Palmer House (Dayton, Oregon)

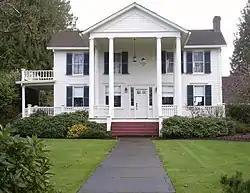
Front of Palmer House, seen from Ferry Street

The Palmer House (also Joel Palmer House and Krake Residence) is the historic residence of Oregon pioneer Joel Palmer (1810–81), who co-founded Dayton, Oregon, United States.